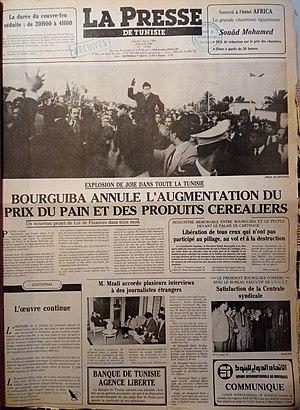
La presse 7 jan 1984
Les « émeutes du pain » sont des protestations de rue qui interviennent entre le 27 décembre 1983 et le 6 janvier 1984 en Tunisie.